Antelope Valley Indian Museum State Historic Park

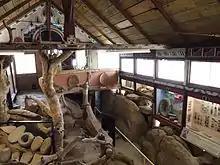
California Hall

The museum was originally constructed by homesteader/artist H. Arden Edwards in 1928. The chalet-style structure was built over the rock formation of Piute Butte in the Mojave Desert. The unusual folk art structure, originally used as a home, is listed on the National Register of Historic Places.